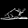
Label: Sandal